Shindisi

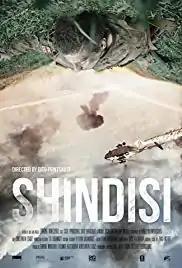
Film poster

Shindisi is a 2019 Georgian drama film directed by Dito Tsintsadze. It was screened at the 2019 Shanghai International Film Festival. It was selected as the Georgian entry for the Best International Feature Film at the 92nd Academy Awards, but it was not nominated. It won the Grand Prix at the 35th Warsaw International Film Festival in 2019.